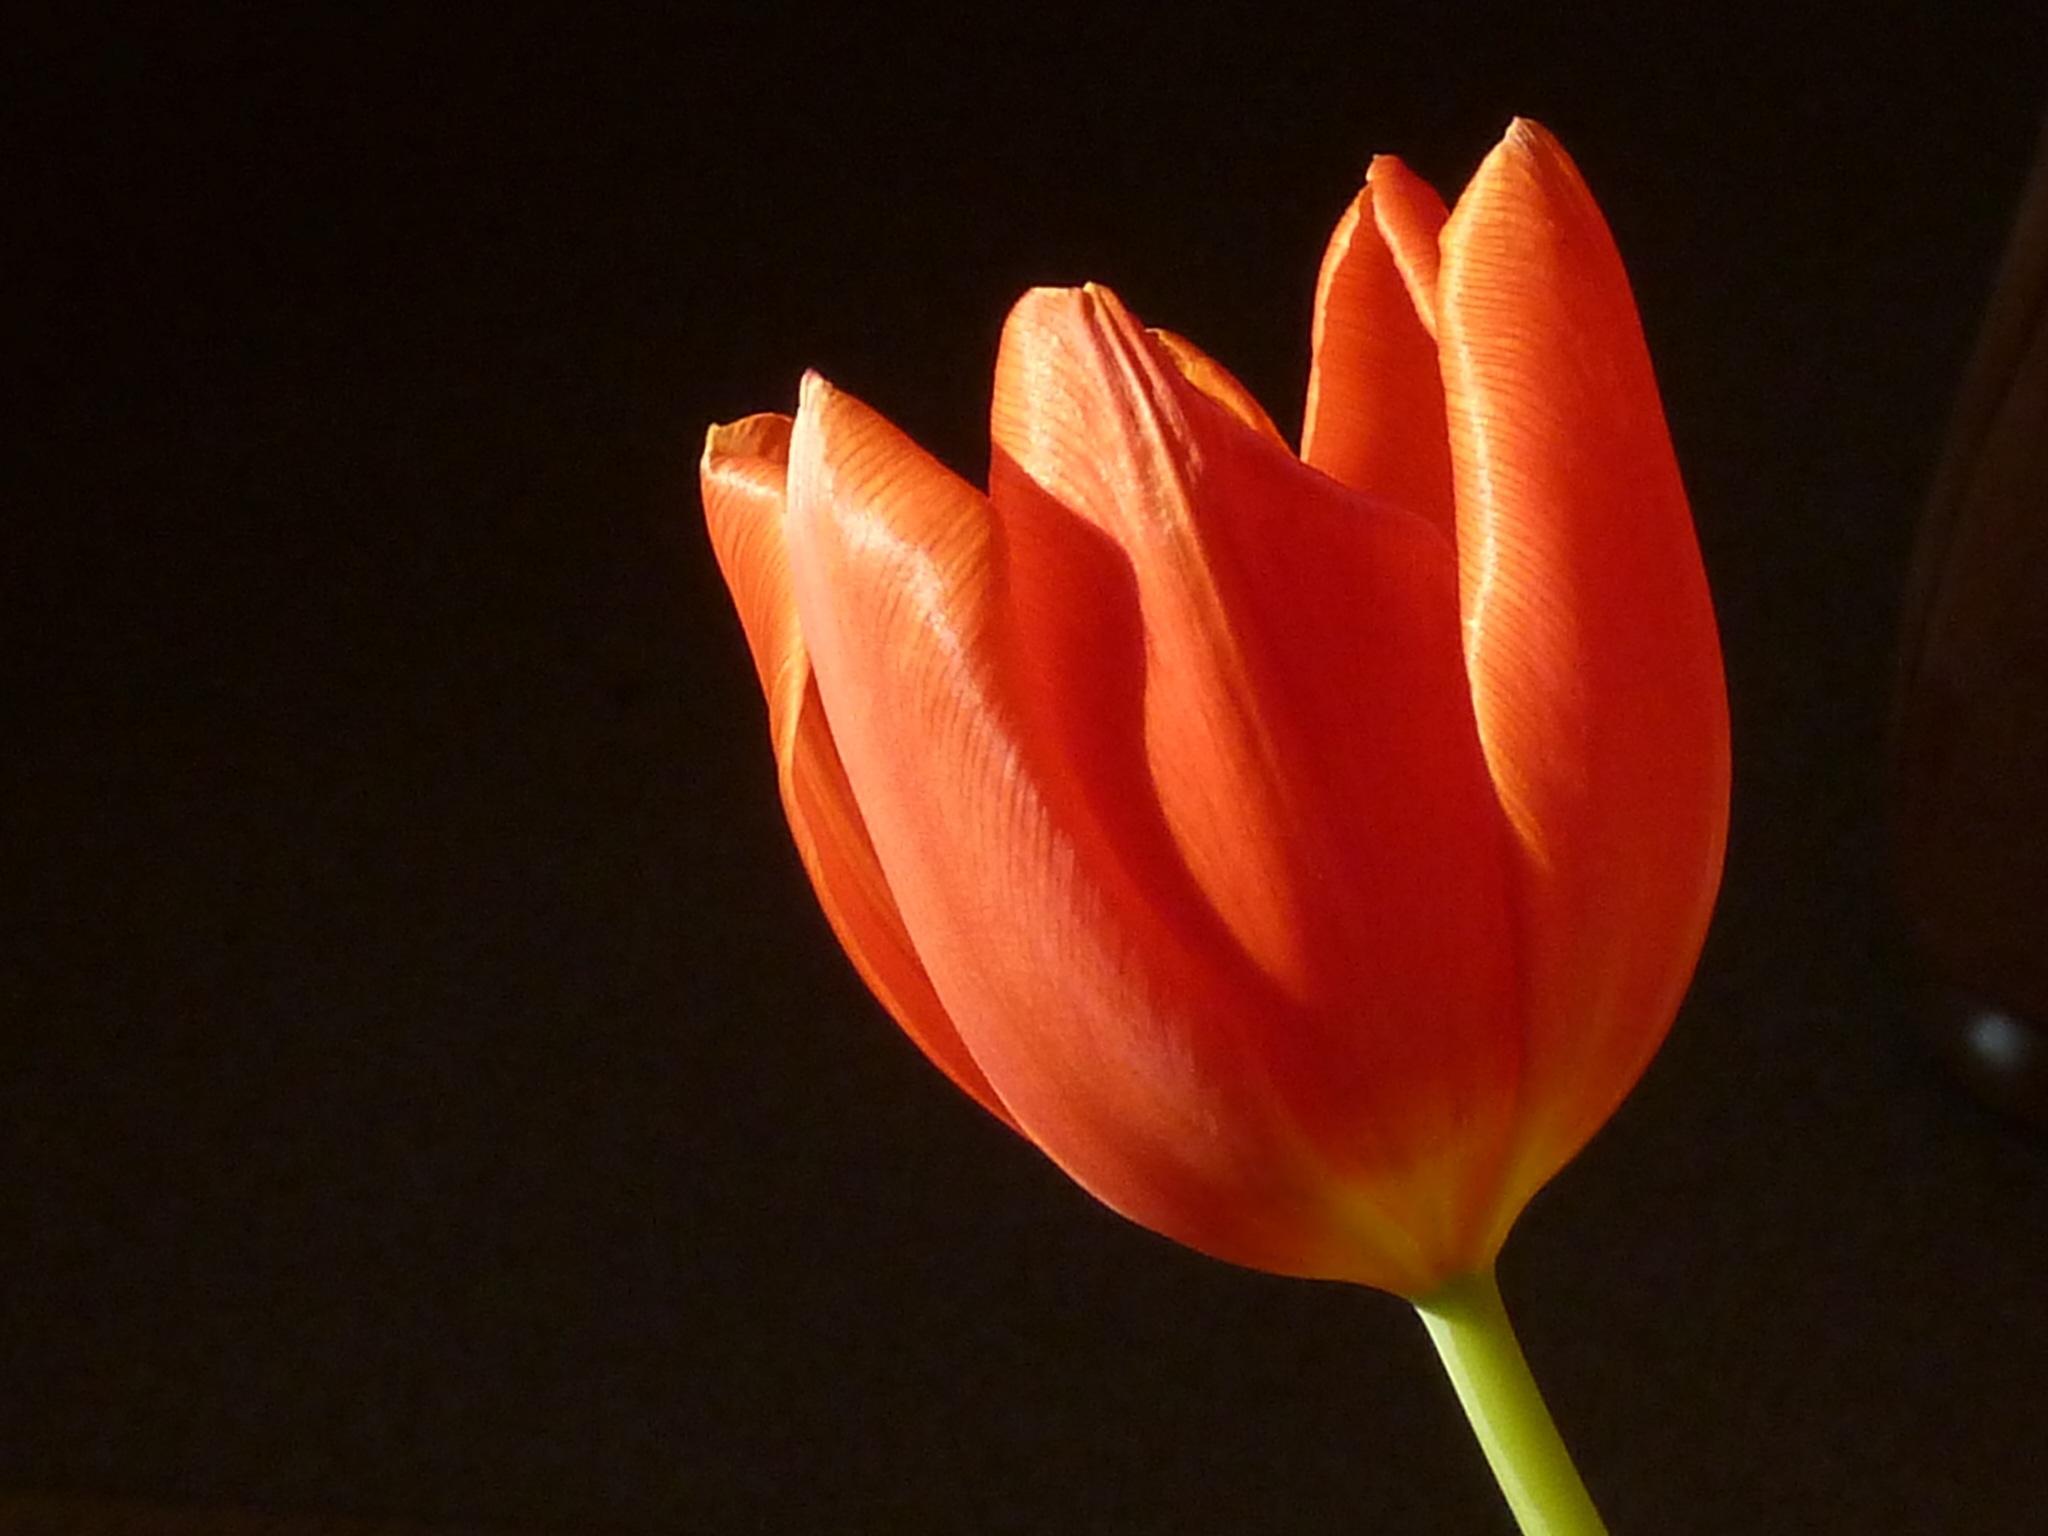
nature, blossom, plant, flower, petal, bloom, tulip, spring, red, colorful, yellow, close, close up, macro photography, flowering plant, lily family, red tulips, land plant